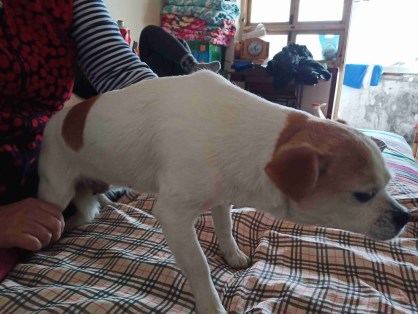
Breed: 3336-n000121-chinese_rural_dog